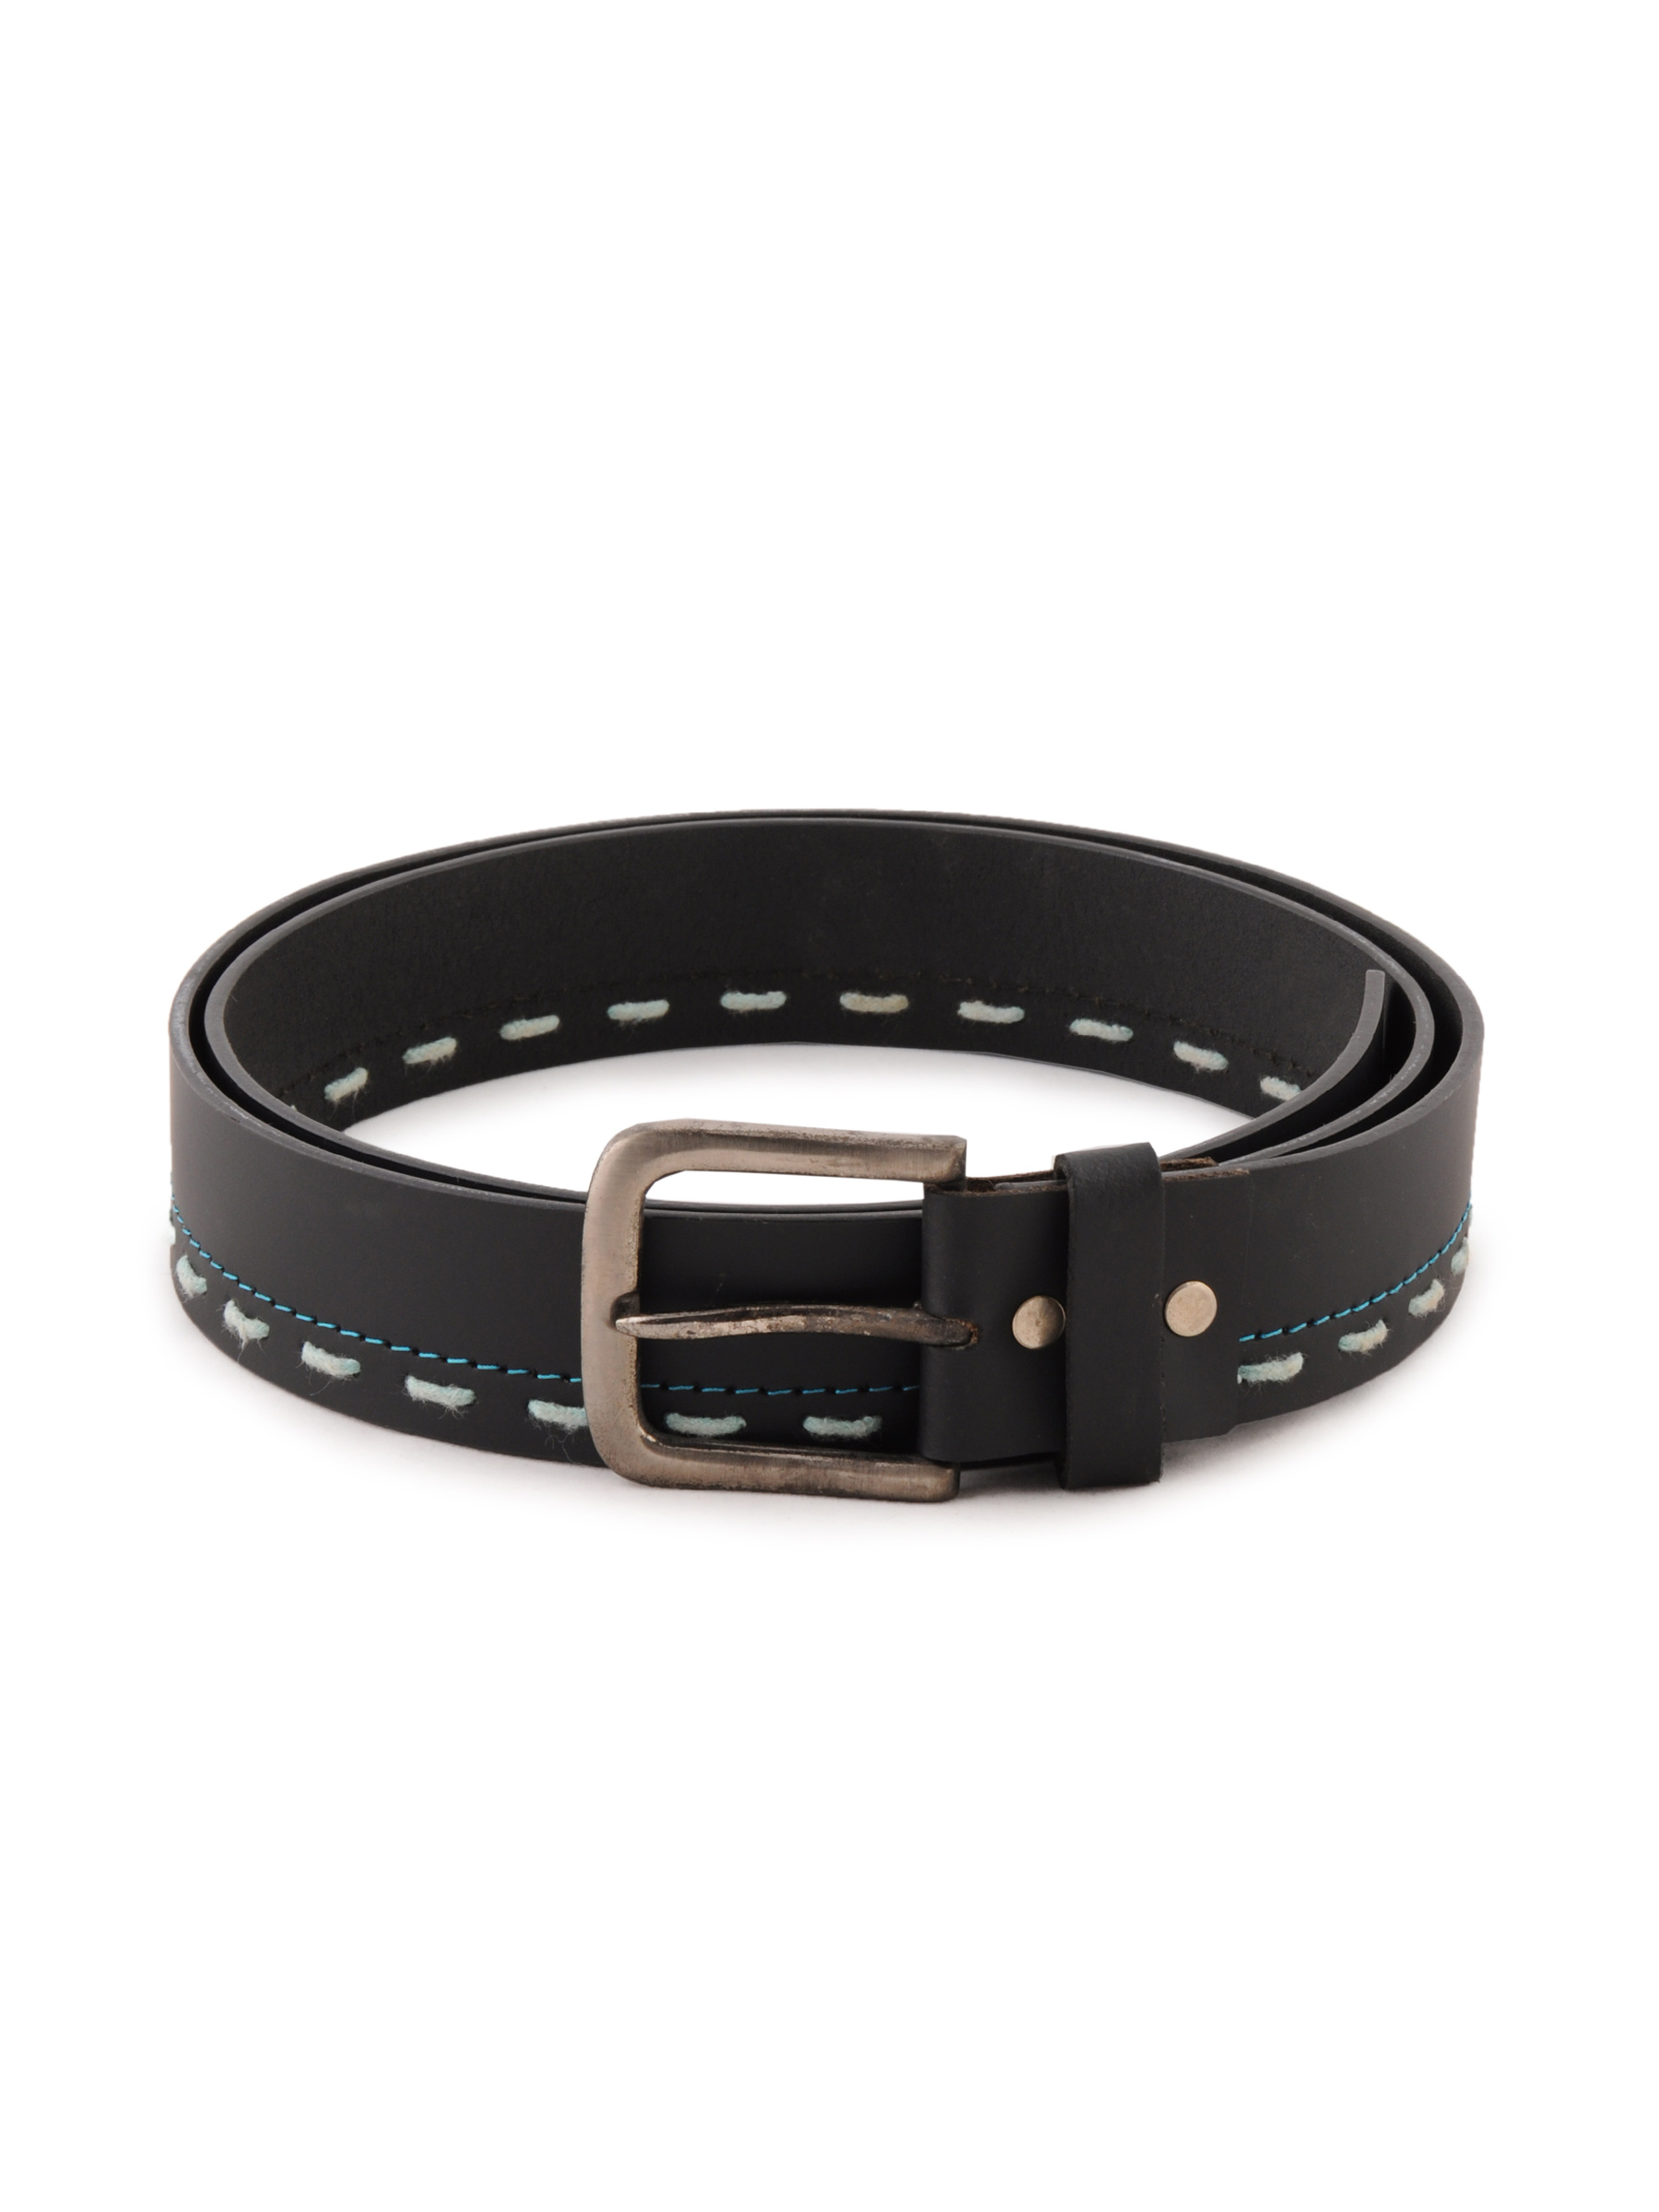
New Hide Men Solid Black Belts
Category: Accessories / Belts / Belts
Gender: Men
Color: Black
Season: Fall 2011
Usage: Casual